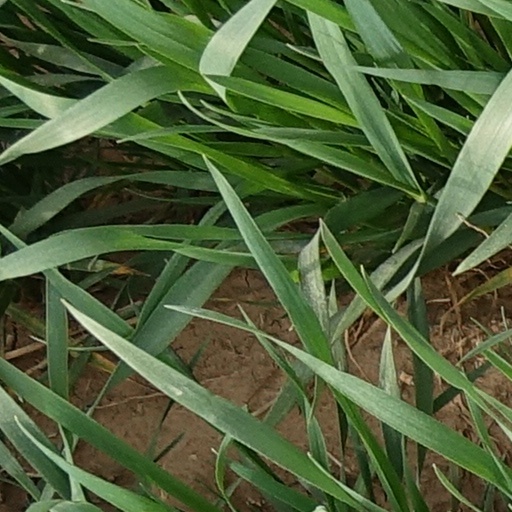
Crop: wheat